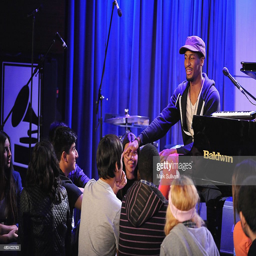
blues artist speaks to students before spotlight